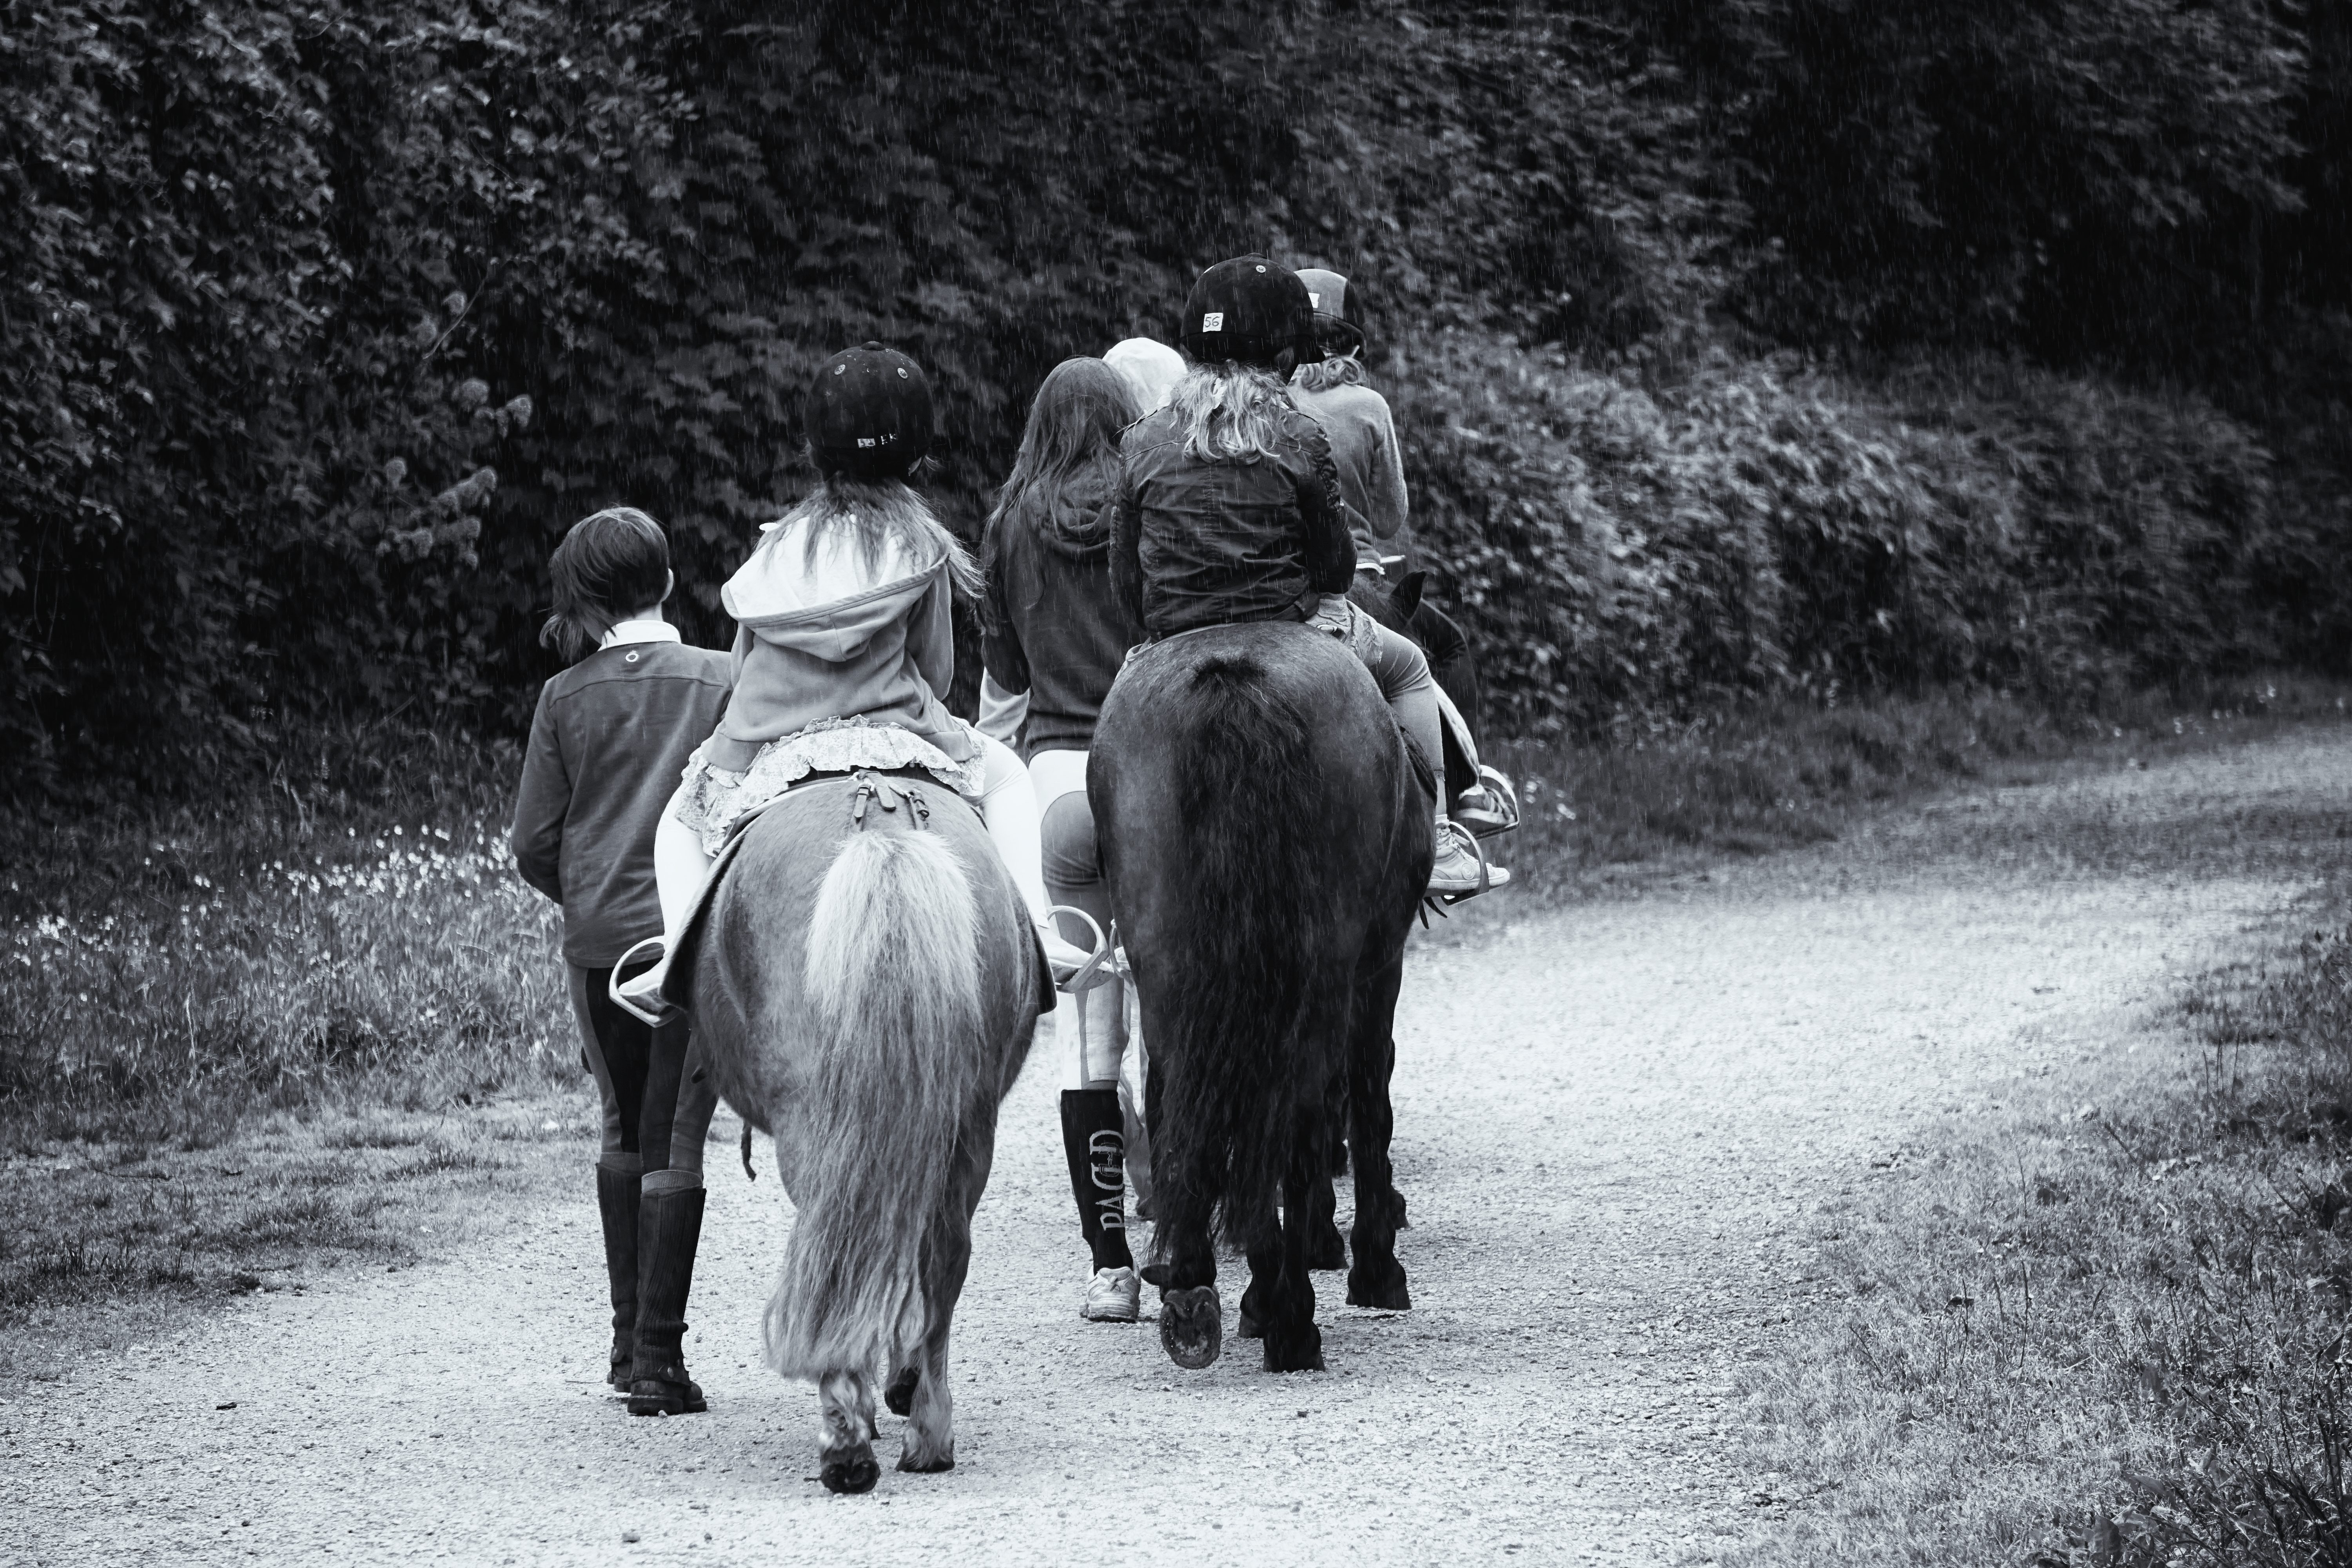
winter, black and white, herd, horse, monochrome, horses, promenade, riders, ponies, horseback riding, monochrome photography, cattle like mammal, horse like mammal, animal black and white